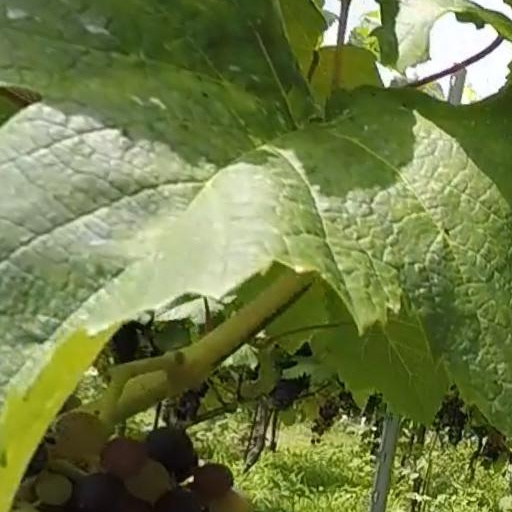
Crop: grape